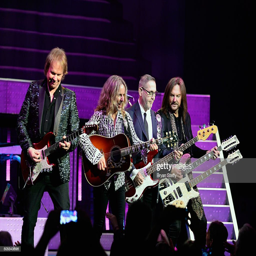
hard rock artists of hard rock artist perform at concert theater .